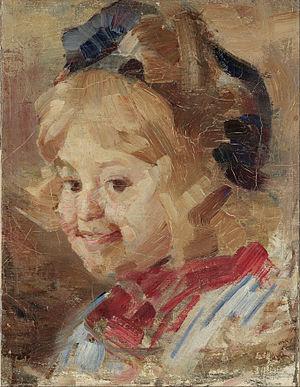
La Collection commémorative Pavle Beljanski constitue un musée consacré à la peinture serbe du XXᵉ siècle situé à Novi Sad, la capitale de la province autonome de Voïvodine, en Serbie. Elle a été créée à la suite d'un don effectué par Pavle Beljanski, avocat, diplomate et grand amateur d'art. Le bâtiment dans lequel la collection est installée est inscrit sur la liste des monuments culturels protégés de la République de Serbie.